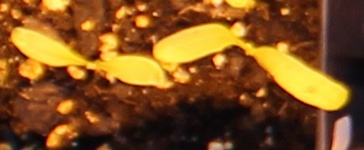
Label: Sugar beet